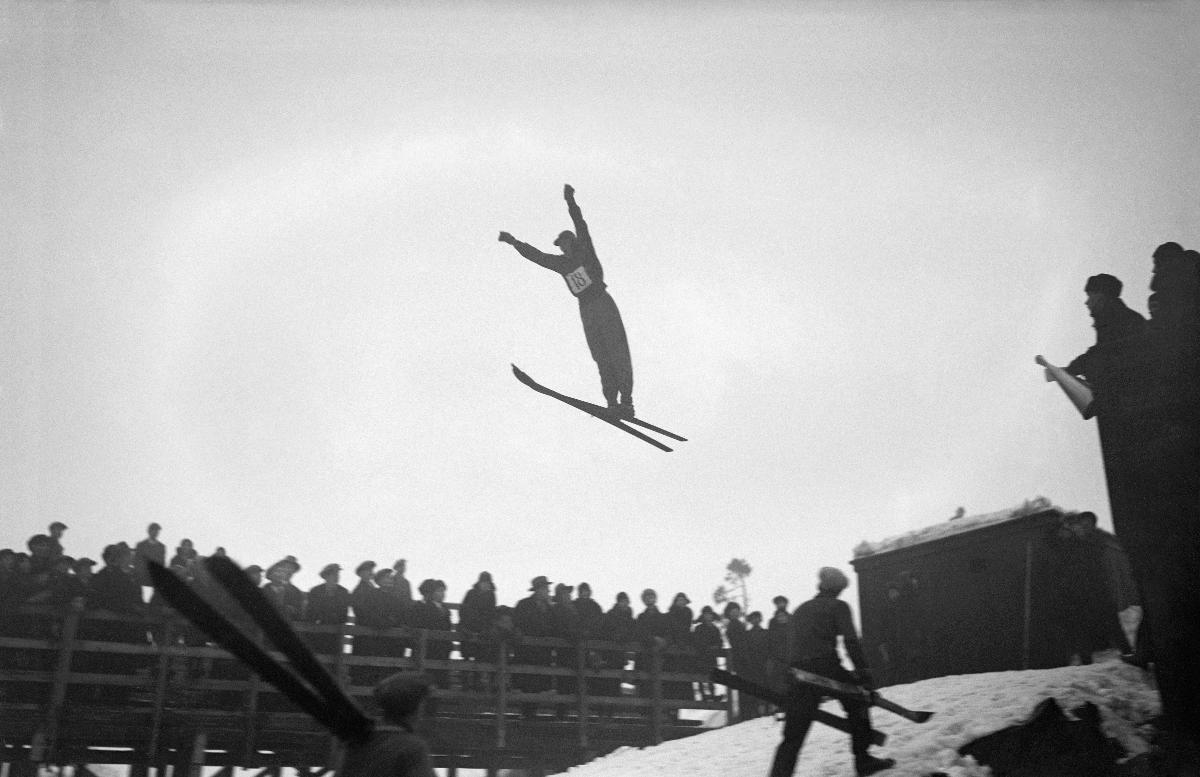
Helsingin Hiihtäjien mäkihyppykilpailut
Helsingin Hiihtäjäts tävling i backhopp; Ski jump competitions of Helsingin Hiihtäjät
sisällön kuvaus: Helsingin Hiihtäjien mäkihyppykilpailut Alppilan mäessä Helsingissä 17.1.1932. Kilpailujen voittaja V. Peltola hyppää. content description: Helsingin Hiihtäjät's ski jump competitions at Alppila ski jump hill in Helsinki 17.1.1932. The winner of the competition V. Peltola jumping. innehållsbeskrivning: Helsingin Hiihtäjäts backhopptävlingar i Alphyddans skidbacke i Helsingfors 17.1.1932. Tävlingens vinnare V. Peltonen hoppar.
Kuvaaja: Sundström, Hugo, kuvaaja
Vuosi: 1932
Paikka: Suomi; Suomi, Uusimaa, Helsinki, Alppila Helsinki
Aiheet: talviurheilulajit; mäkihyppy; kilpailut; mäkihyppääjät; HBL; ski jumping; competitions; ski jumpers; sport; winter sport; ski jump; backhoppning; tävlingar; backhoppare; vintersport; backhopp